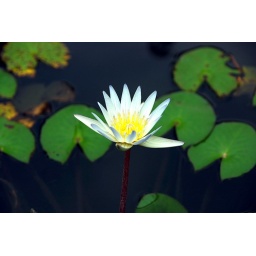
white flower growing in a water bed.....